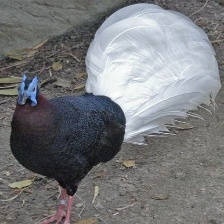
Species: BULWERS PHEASANT
Scientific name: LOPHURA BULWERI